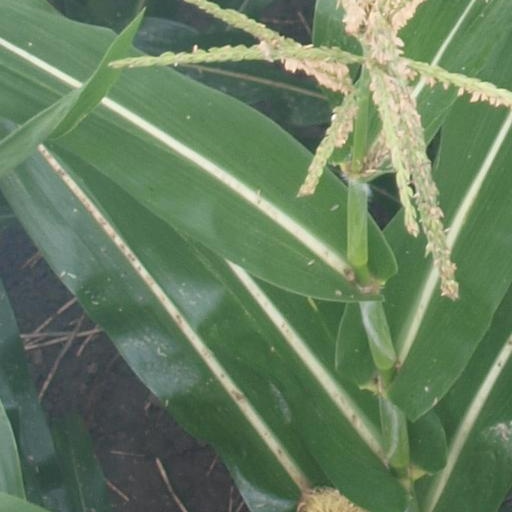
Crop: maize; corn